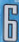
Number: 6